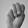
ASL letter: M